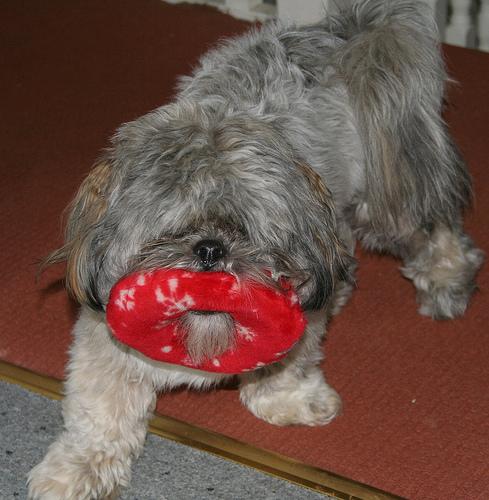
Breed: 215-n000038-Lhasa